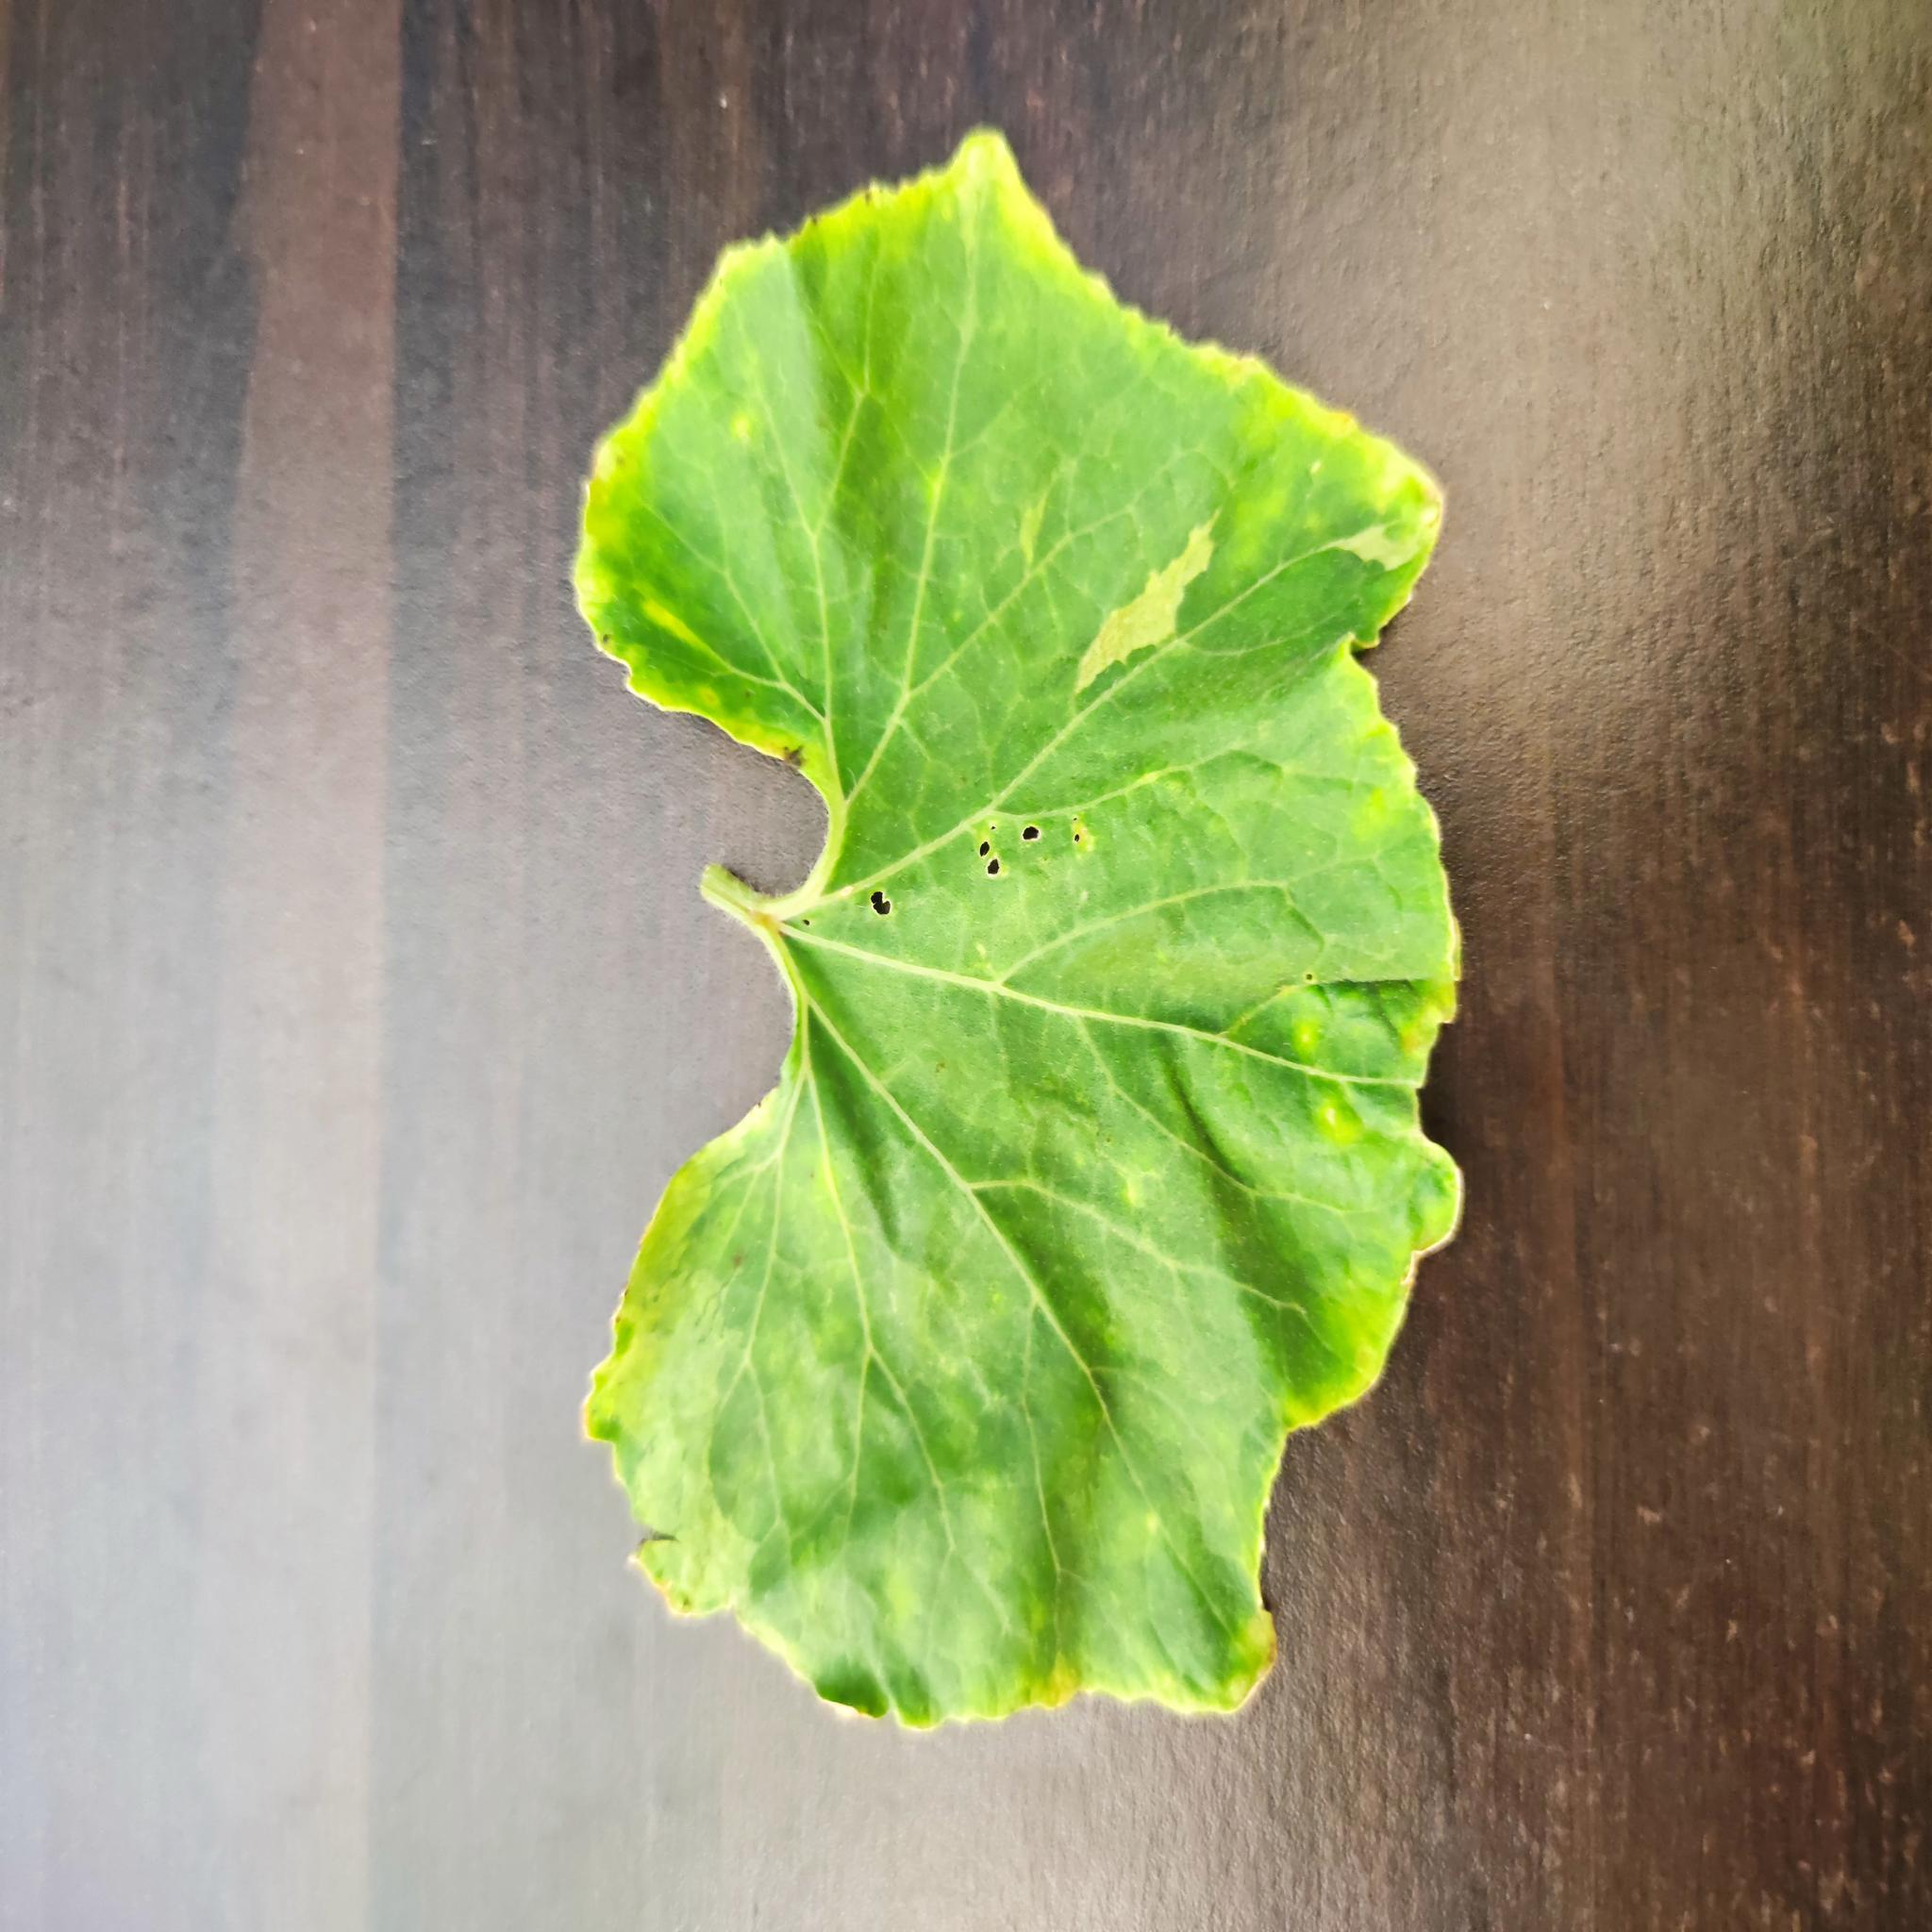
Label: Leaf curl